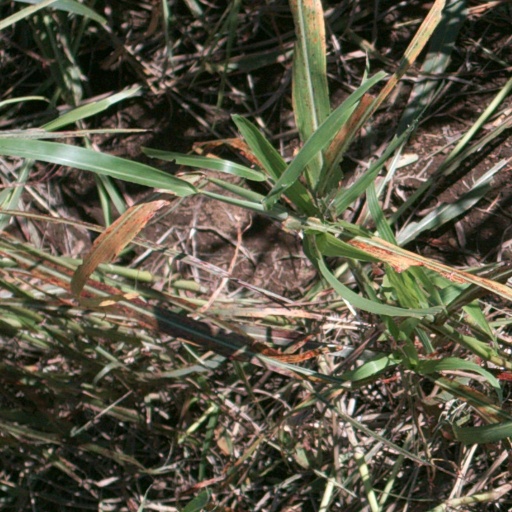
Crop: sorghum